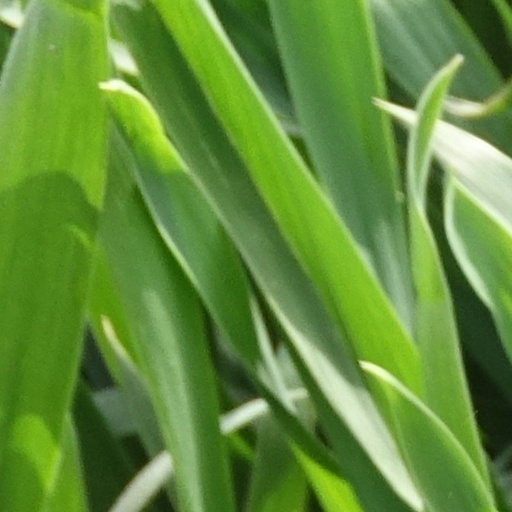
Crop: wheat